The Old Curiosity Shop (1911 film)

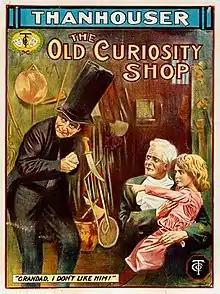
A poster for the film

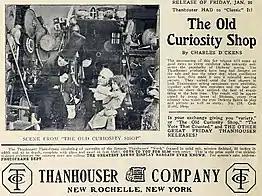
The Old Curiosity Shop 1911 film ad in Moving Picture News

The Old Curiosity Shop is a 1911 American silent short drama film produced by the Thanhouser Company. The film is an adaptation of the 1841 novel "The Old Curiosity Shop" by Charles Dickens that was limited to the time constrictions of the single reel format. The film focuses on the grandfather who gambles into poverty and the consequences which eventually claim the life of Little Nell. Its survival and attribution as a Thanhouser film was noted by Kamilla Elliott in her 2003 book "Rethinking the Novel/Film Debate" under the title "Little Nell". In 2012, the work was confirmed to be a Thanhouser production at the Pordenone Silent Film Festival. The identification of the film as "Little Nell" arose due to head of the film having been lost.